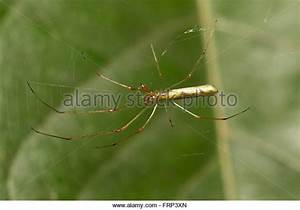
Label: ragno